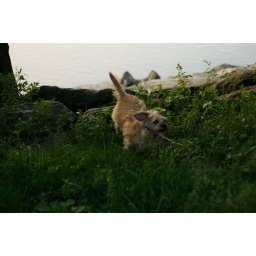
Prince running in the grass #2